Cries and Whispers

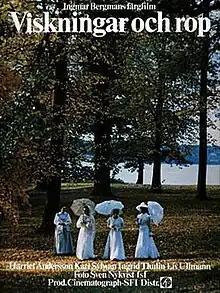
Theatrical release poster

Cries and Whispers is a 1972 Swedish tragedy film written and directed by Ingmar Bergman and starring Harriet Andersson, Kari Sylwan, Ingrid Thulin and Liv Ullmann. The film, set in a mansion at the end of the 19th century, is about three sisters and a servant who struggle with the terminal cancer of one of the sisters (Andersson). The servant (Sylwan) is close to her, while the other two sisters (Ullmann and Thulin) confront their emotional distance from each other.